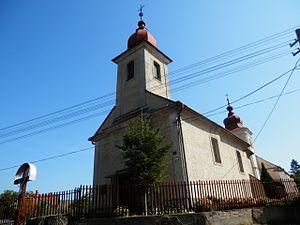
Opiná est un village de Slovaquie situé dans la région de Košice.